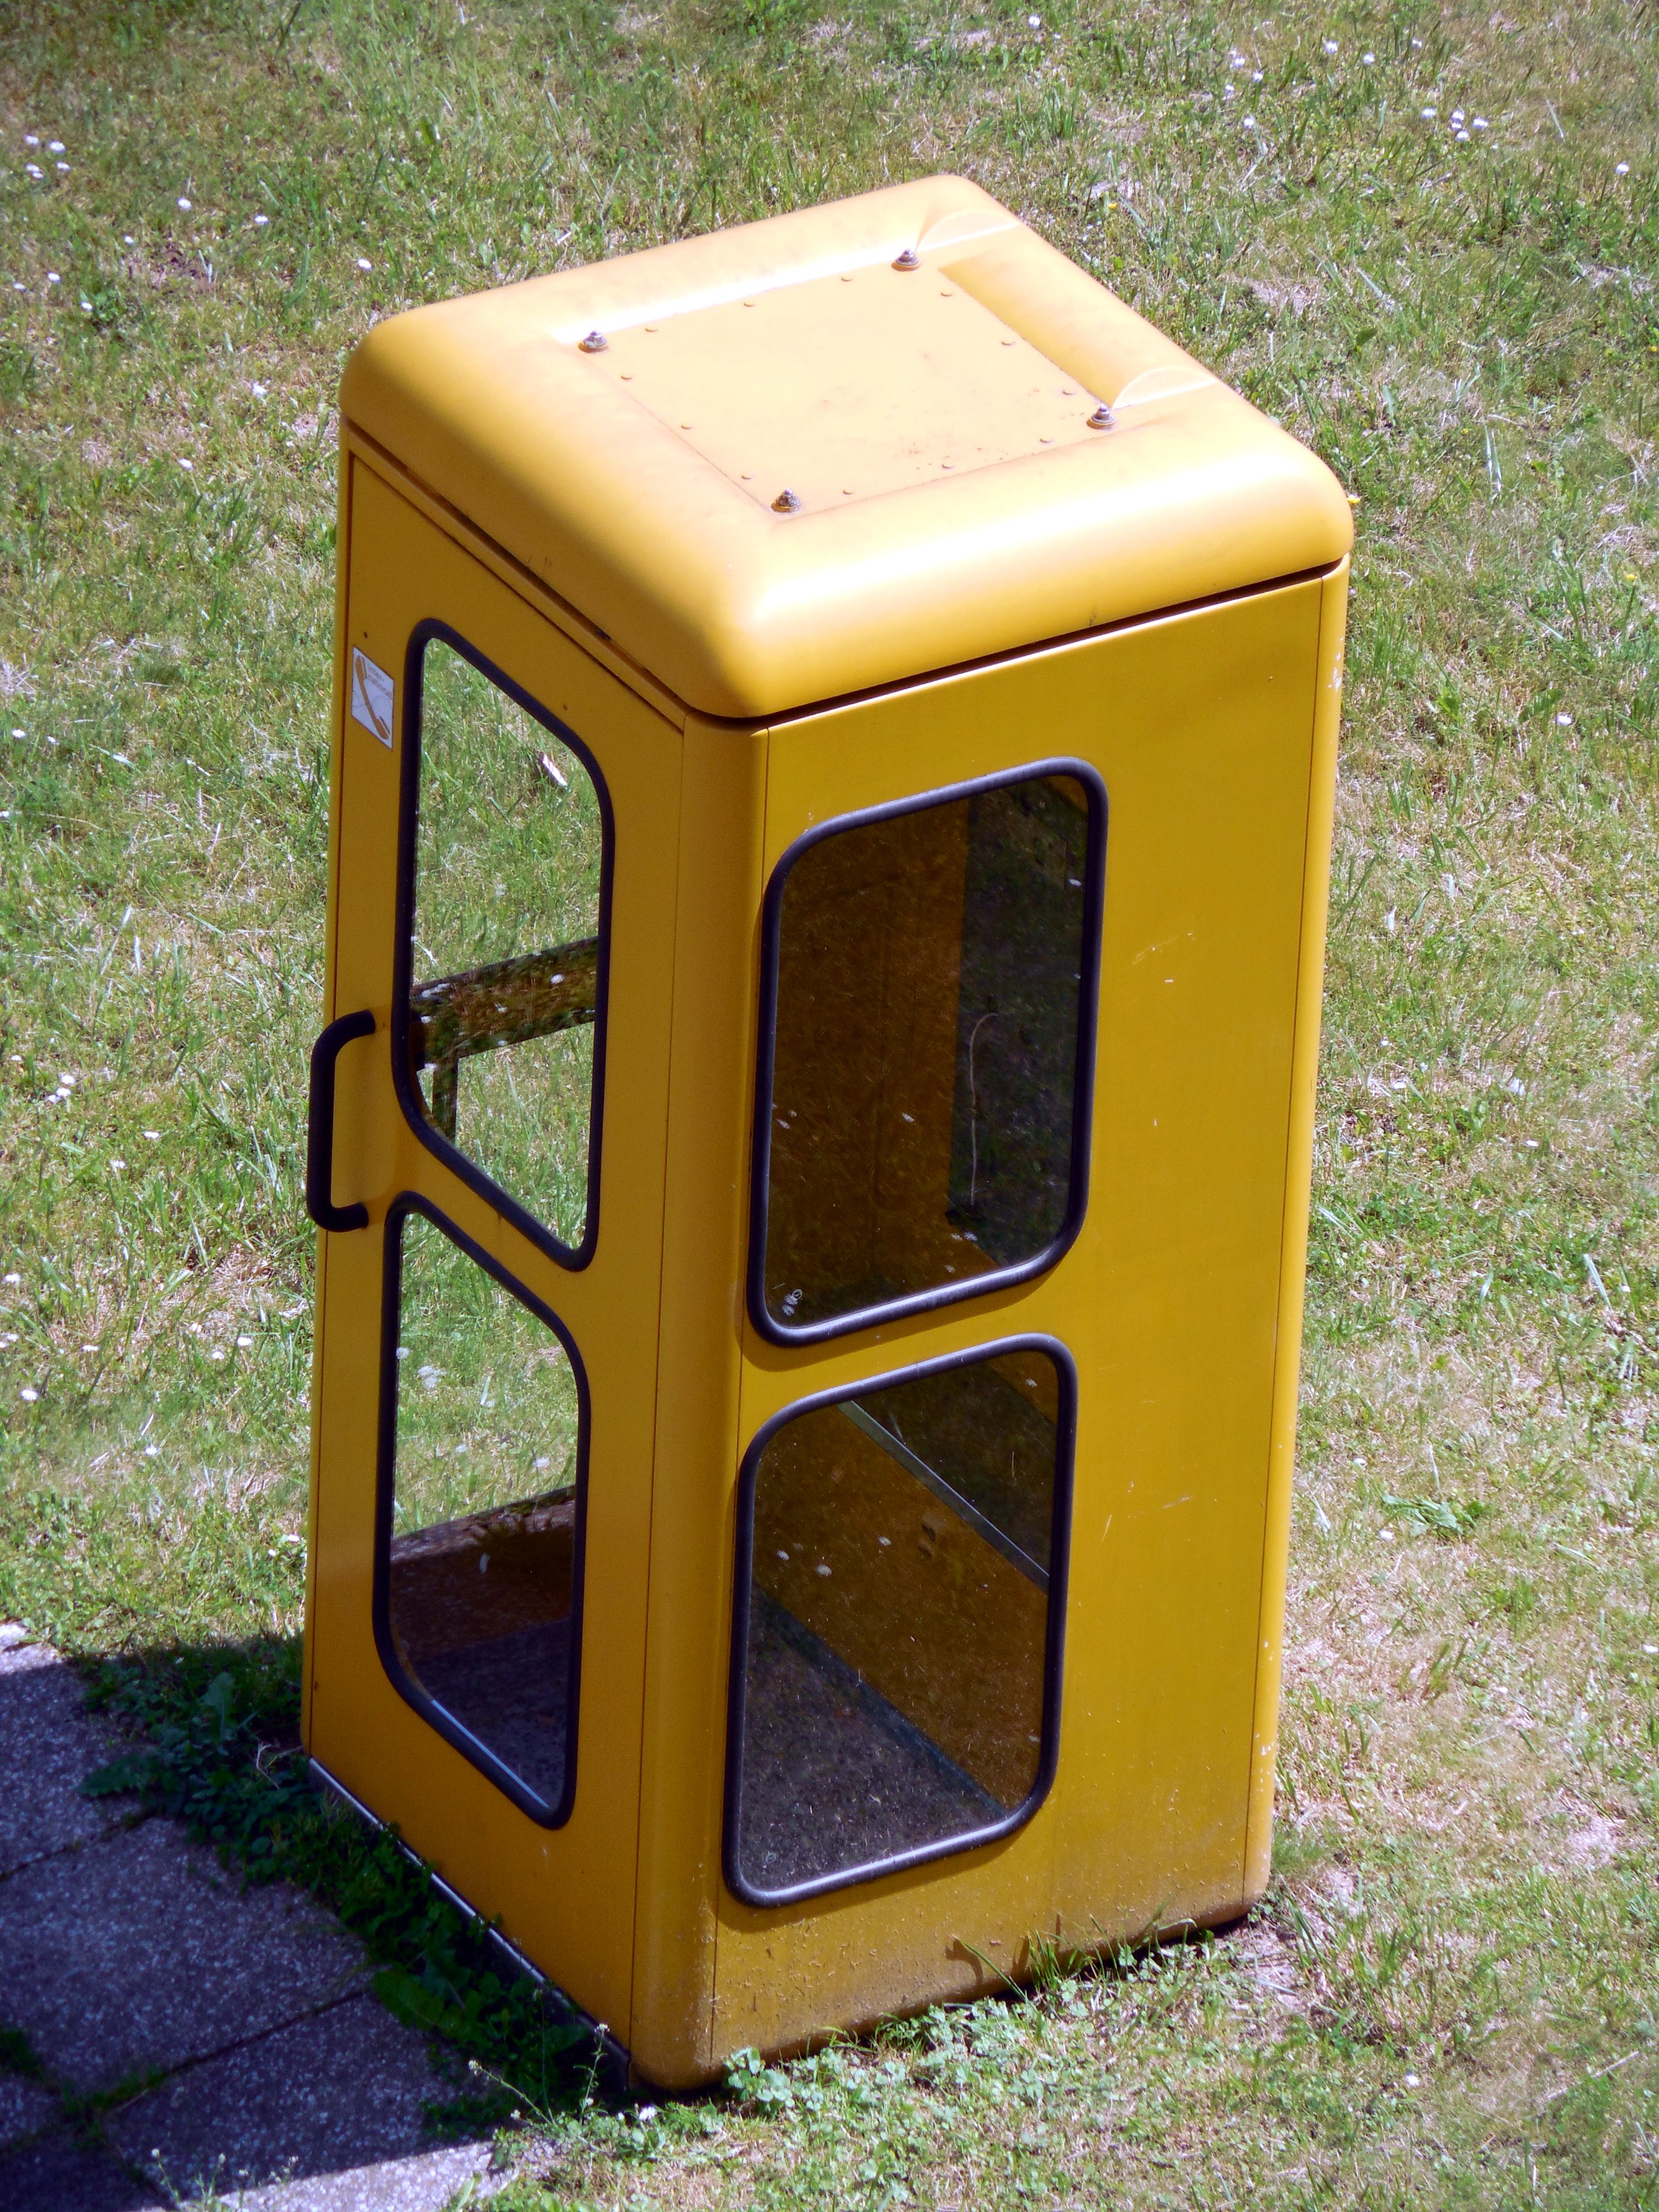
old, phone, telephone, yellow, lighting, phone booth, dispensary, man made object, outdoor structure